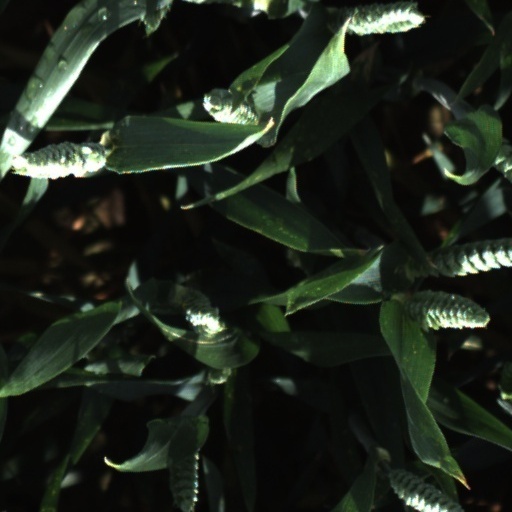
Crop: wheat